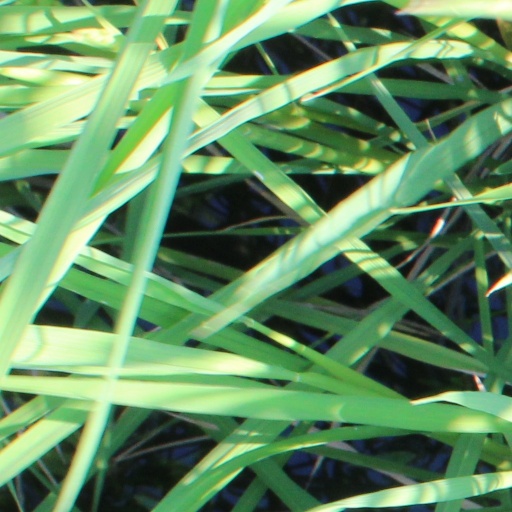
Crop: rice